Punishment Committee

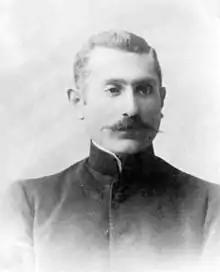
Ebrahim Monshizadeh, one of the committee's founders

The Punishment Committee (Persian: کمیته مجازات) was a secret organization existing in the last years of the reign of Qajar dynasty in Iran. The organization's goal was to assassinate people who they considered to be traitors and foreign agents.